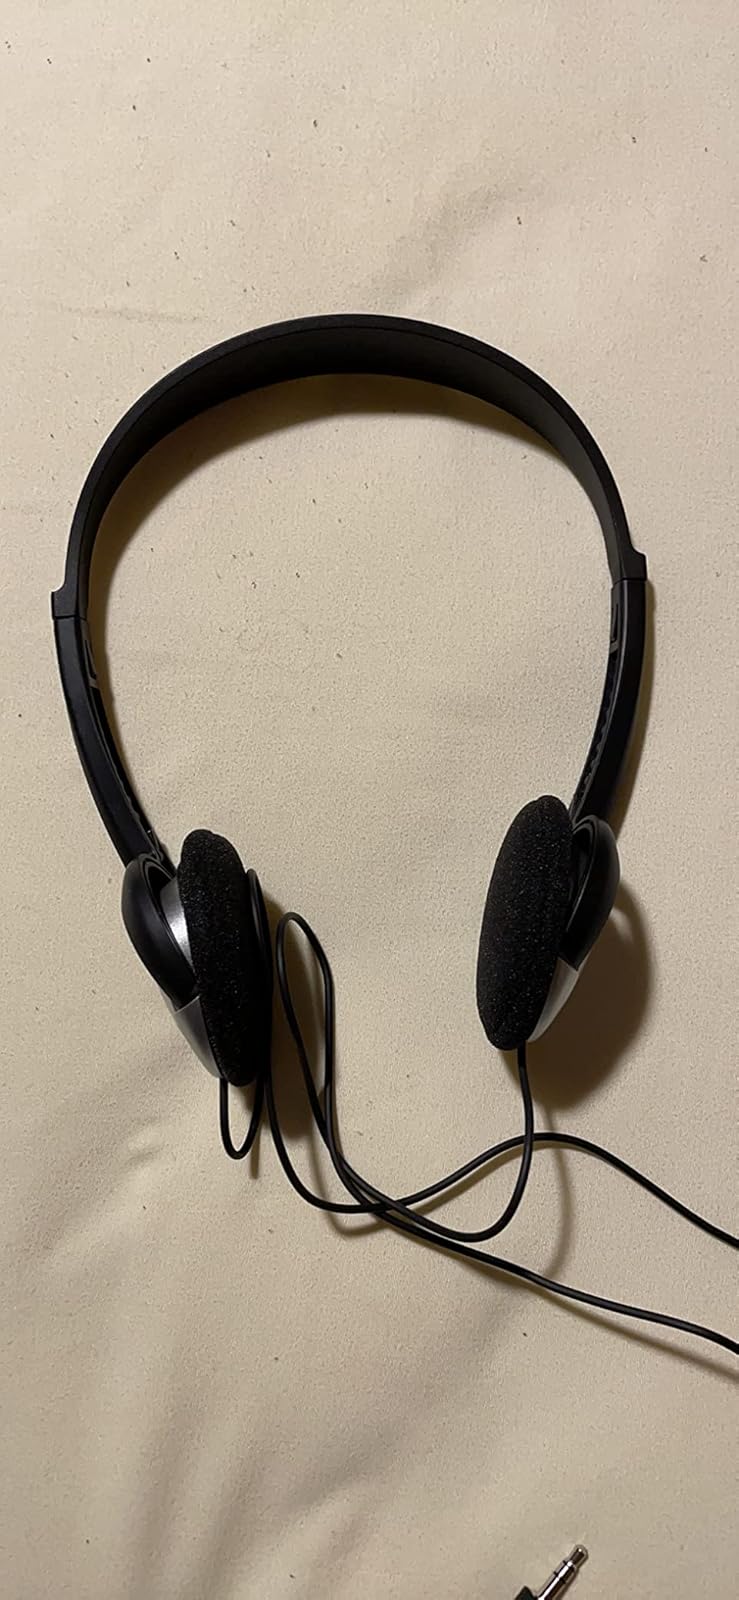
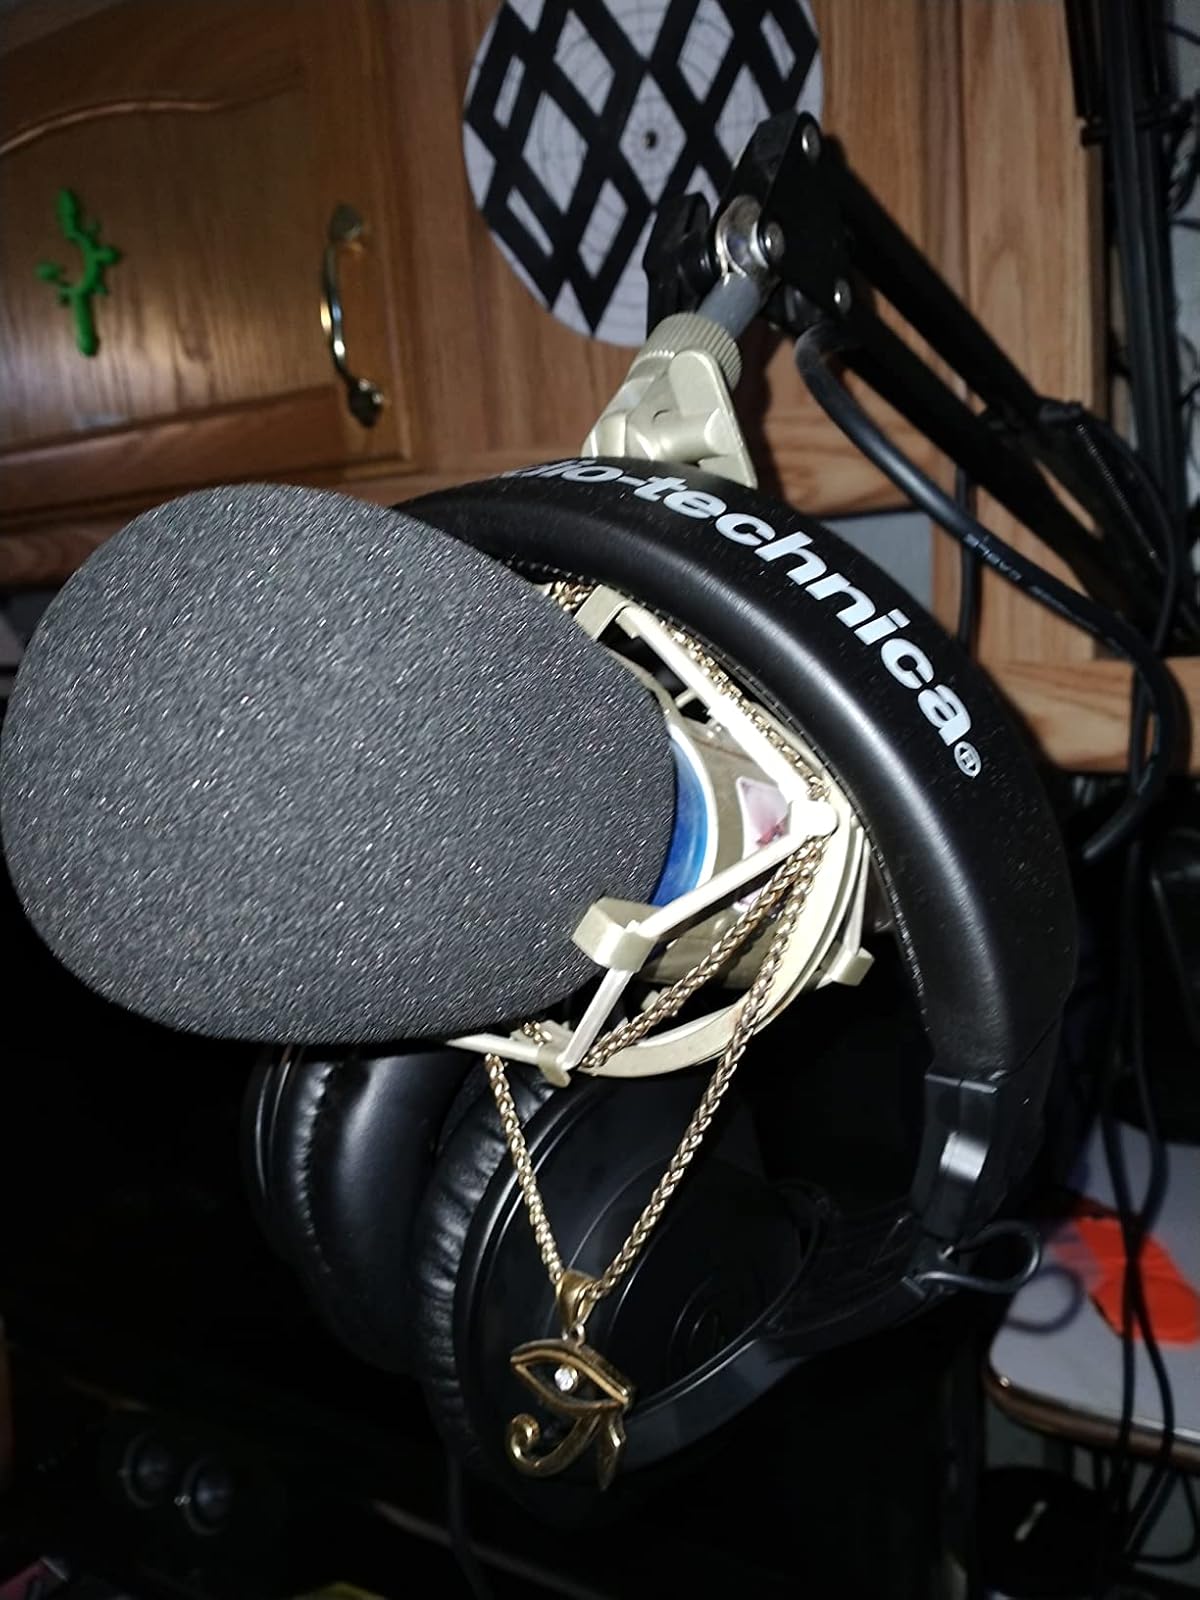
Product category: headphones
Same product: no